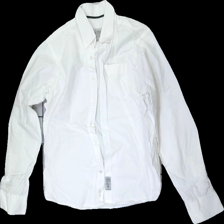
View: front
Type: Shirt
Category: Ladies
Brand: Not in the list
Brand text on label: Thor steinar
Colors: White
Material: 100% Cotton
Cut: Regular
Size: M
Stains: Minor
Damage: stained
Damage location: top center
Price range: <50
Recommended usage: recycle
Description: white shirt with collar